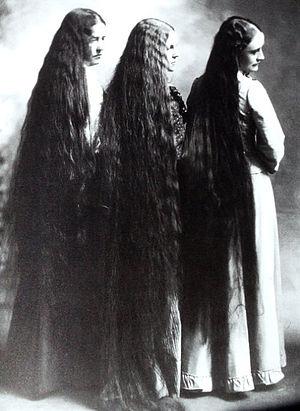
Belle Johnson, née le 4 août 1864 à Mendota et morte le 19 juillet 1945 à Monroe City, est une photographe américaine, active à la fin du XIXᵉ siècle et au début du XXᵉ siècle. Elle est l'une des fondatrices de la Women's federation de la Photographers Association of America.